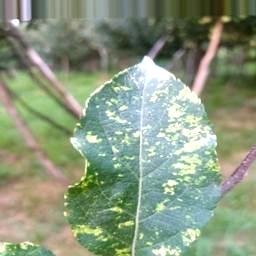
Label: Apple_Mosaic